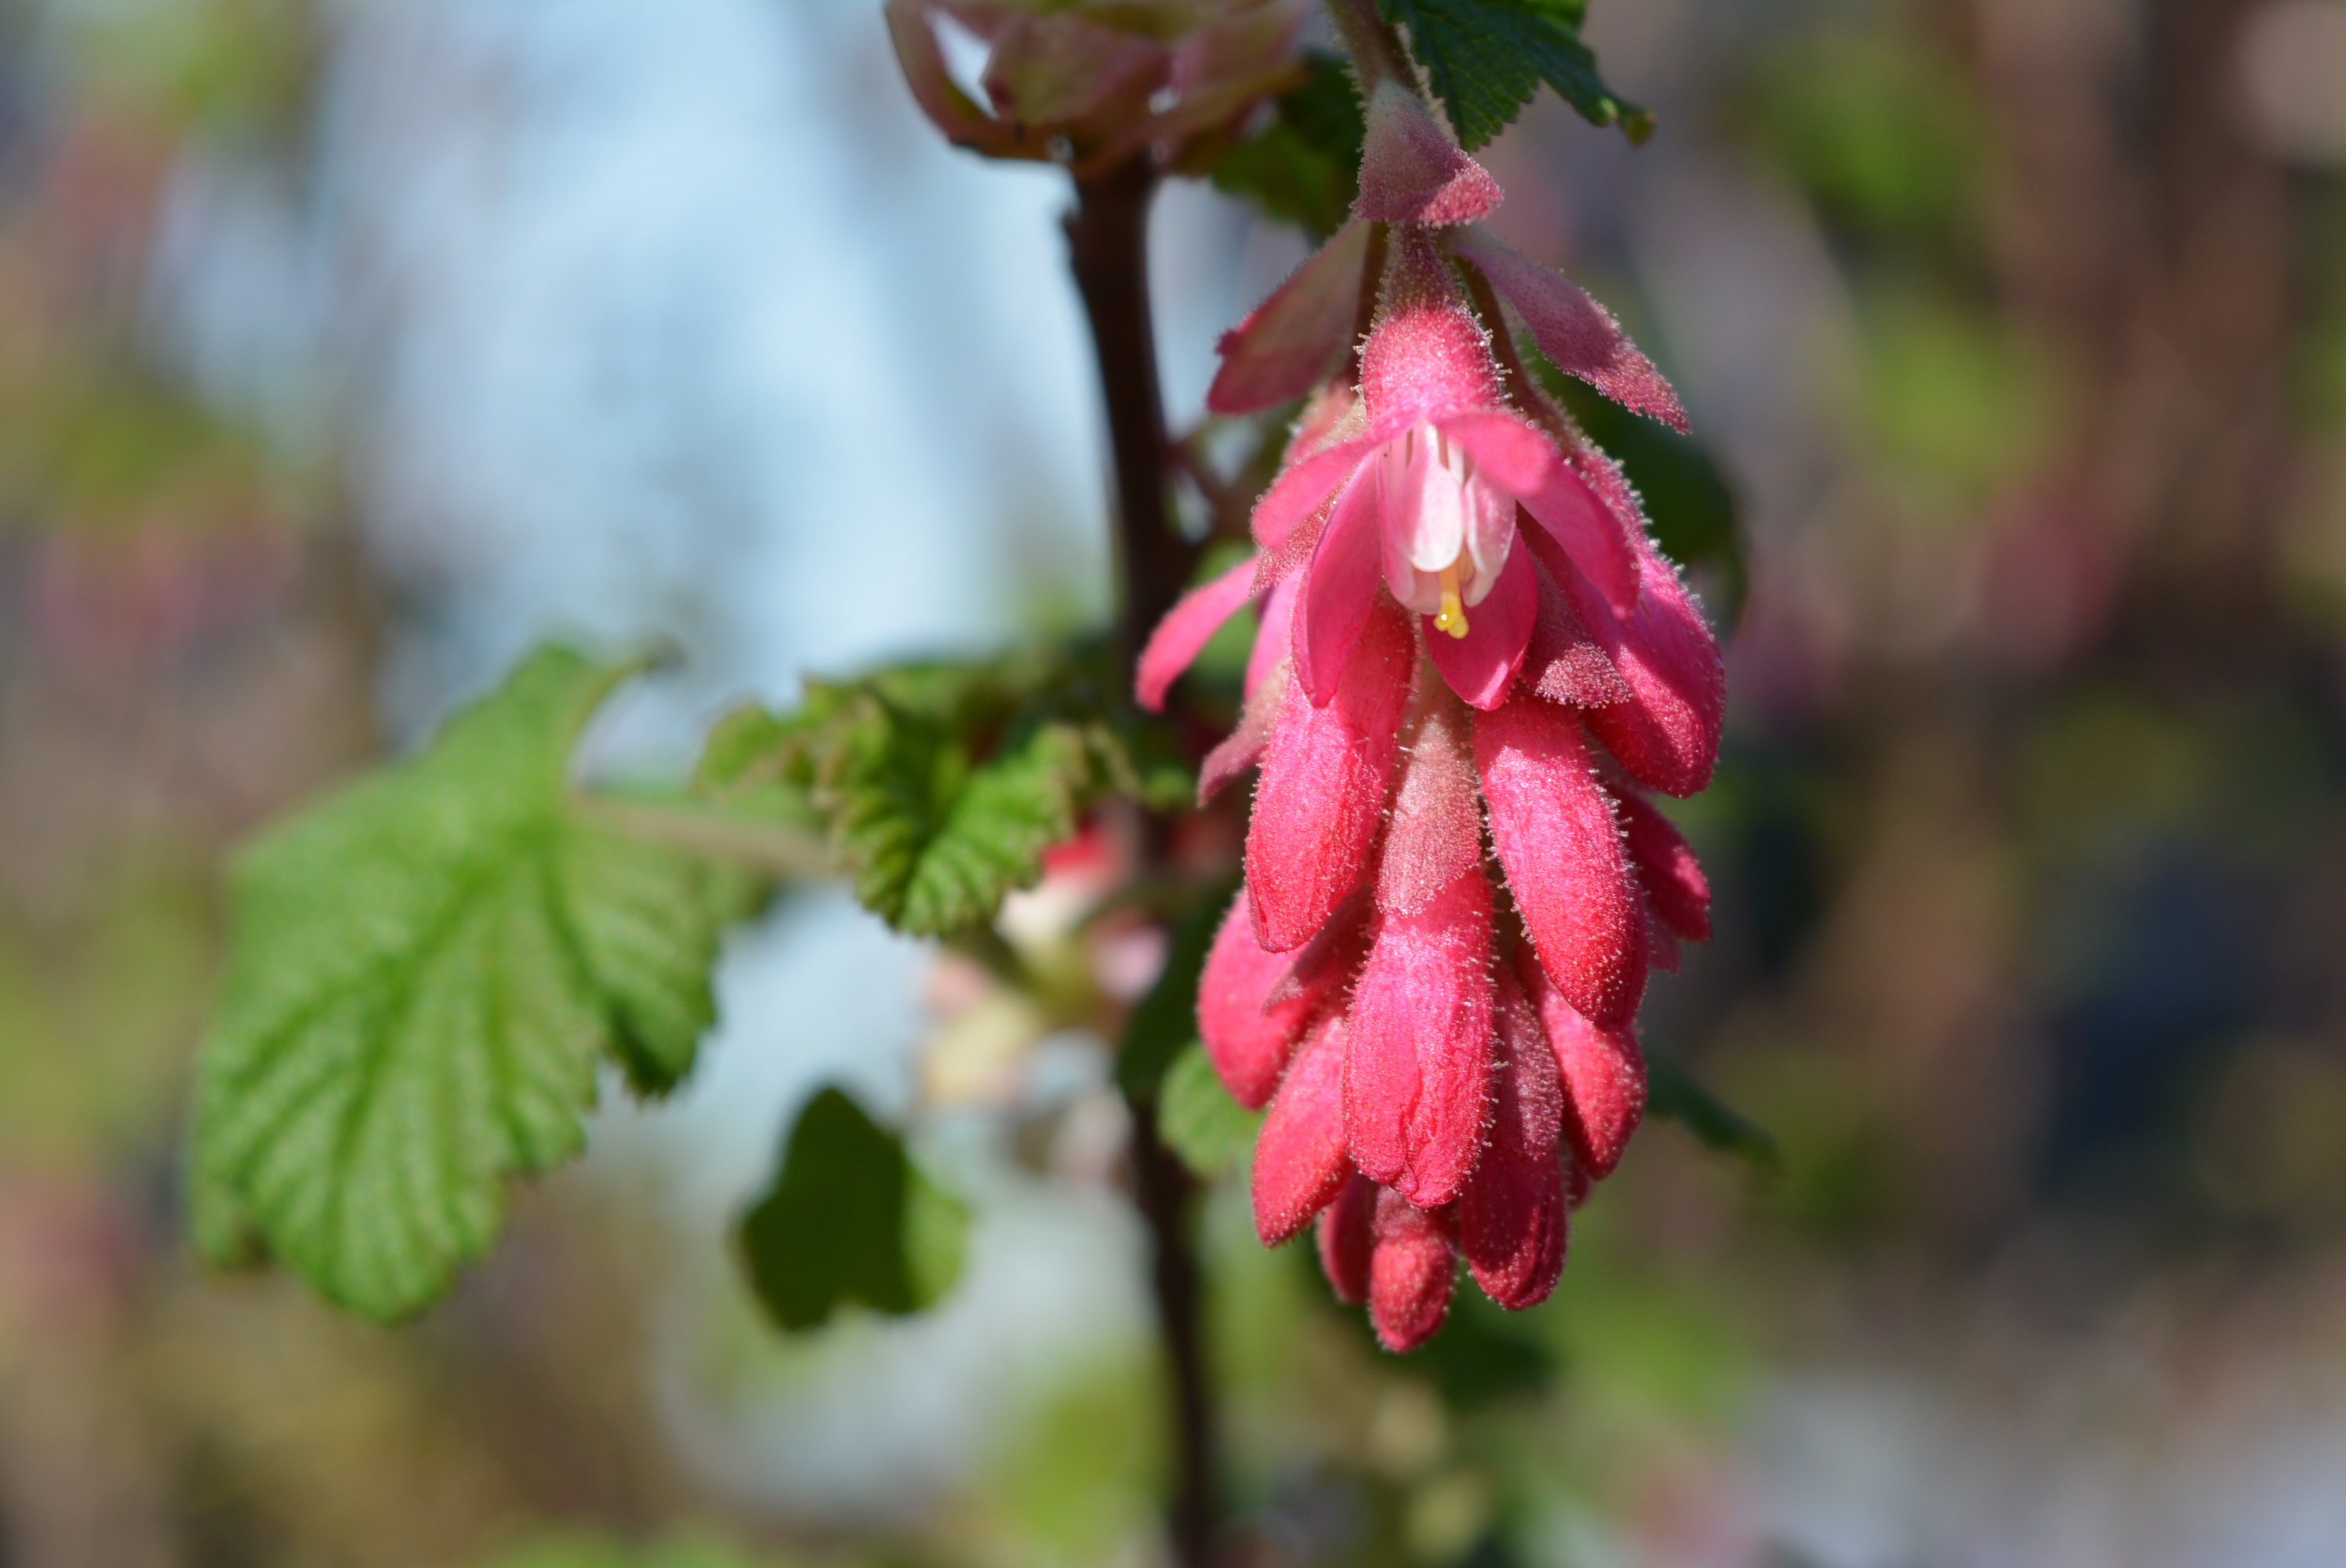
nature, blossom, plant, leaf, flower, bloom, herb, autumn, botany, pink, flora, wildflower, shrub, macro photography, flowering plant, land plant, false johannisbeere